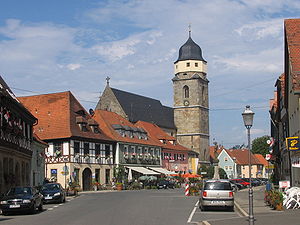
Weismain
Den gamle bydel i Weismain
Weismain er en by i Landkreis Lichtenfels regierungsbezirk Oberfranken i den tyske delstat Bayern.